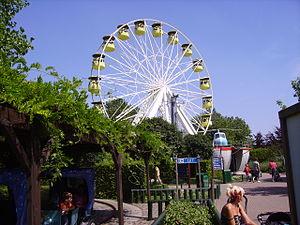
Le Boudewijn Seapark est un parc à thème et un parc animalier belge flamand, situé dans la province de Flandre-Occidentale, à Bruges, dans le quartier Sint-Michiels. Il doit son nom au roi Baudouin. Fondé en 1963 par le bourgmestre Michel Van Maele, sous le nom de Boudewijnpark, il est depuis 2004 la propriété du groupe espagnol Aspro-Ocio.